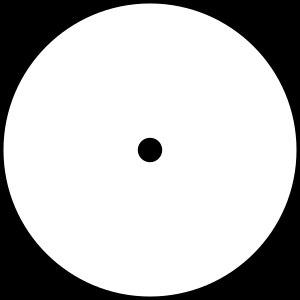
La métaphysique analytique est une branche de la philosophie analytique qui se propose d'étudier le monde, les choses ou les processus en tant qu'ils existent indépendamment de l’expérience sensible que nous en avons, ou de la représentation que nous nous en faisons. Son origine récente, que l'on peut approximativement situer au milieu du XXᵉ siècle, est associée à une renaissance des questions ontologiques et métaphysiques au sein de la philosophie analytique, après son « tournant linguistique ». On parle ainsi parfois de tournant ontologique pour caractériser cette renaissance, qui correspond moins à un rejet des perspectives philosophiques et analytiques sur le langage et l'esprit qu'à une réapparition de questions portant sur la structure du monde, la nature et le nombre des abstractions dont on peut supposer l'existence, la nature de l'esprit et de son interaction avec le monde, ainsi que sur d'autres sujets philosophiques traditionnels concernant la réalité.
Dans le contexte de la philosophie analytique, le monisme est la thèse selon laquelle il n'existe véritablement qu'un seul être individuel dont la coexistence avec quoi que ce soit d'autre est impossible. En ce sens, il affirme l'unité individuelle, sans division aucune, de tout ce qui existe, et exclut la possibilité même d'une existence séparée.